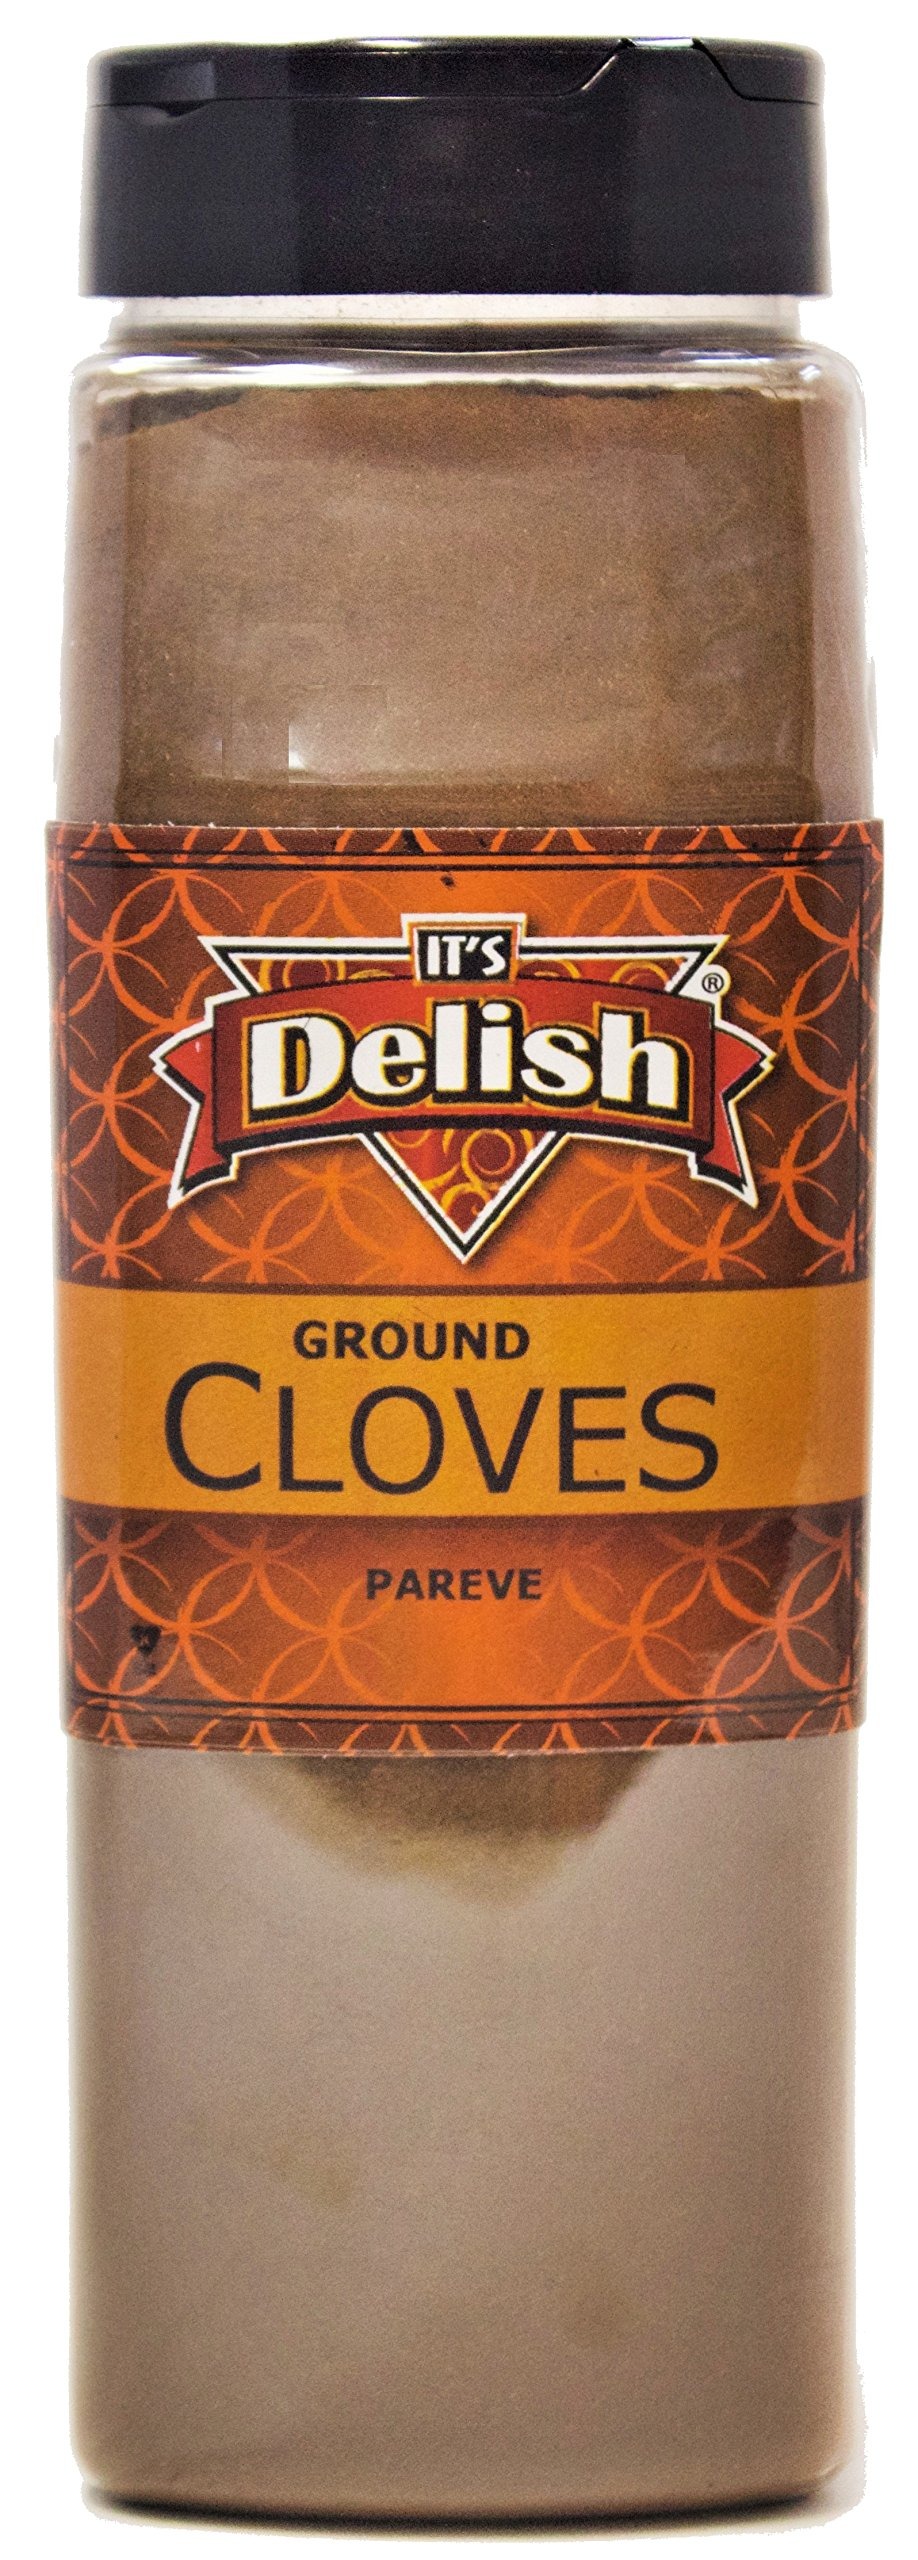
Item Name: Gourmet Ground Cloves by Its Delish (10 lbs)
Bullet Point 1: Highest Quality Ground Cloves Powder
Bullet Point 2: Bulk bag Its Delish brand
Bullet Point 3: Heaven scent! Rich flavor and deep aroma will last for years!
Bullet Point 4: Great for pickling, marinades, stews, roasts, gravies,sauces, beverages and desserts etc.
Bullet Point 5: Certified Kosher OU Packed in the USA 100% All Natural
Product Description: It's Delish premium ground cloves. Cloves are used in the cuisine of Asian, African, and the Near and Middle East countries, lending flavor to meats, curries, and marinades, as well as fruit such as apples, pears or rhubarb. Cloves may be used to give aromatic and flavor qualities to hot beverages, often combined with other ingredients such as lemon and sugar. They are a common element in spice blends such as pumpkin pie spice and speculoos spices. In Mexican cuisine, cloves are best known as clavos de olor, and often accompany cumin and cinnamon. A major component of clove taste is imparted by the chemical eugenol, and the quantity of the spice required is typically small. It pairs well with cinnamon, allspice, vanilla, red wine and basil, as well as onion, citrus peel, star anise, or peppercorns.<p></p>It's Delish was established in 1992 and is located in North Hollywood, California. It's Delish is a food manufacturer and distributor who produces over 500 gourmet food products including licorice, sour belts, taffies, caramels, Jordan almonds, chocolates, nuts, fruits, trail mixes, spices, and the spice blends. It's Delish also produces organics and all natural products. We give you the oppertunity to order from the factory direct!<p></p>It’s Delish! prides itself on the four pillars that are at the foundation of everything we do.<p></p>Innovation Quality Value Service
Value: 1.0
Unit: Count

Price: 142